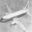
Label: airplane